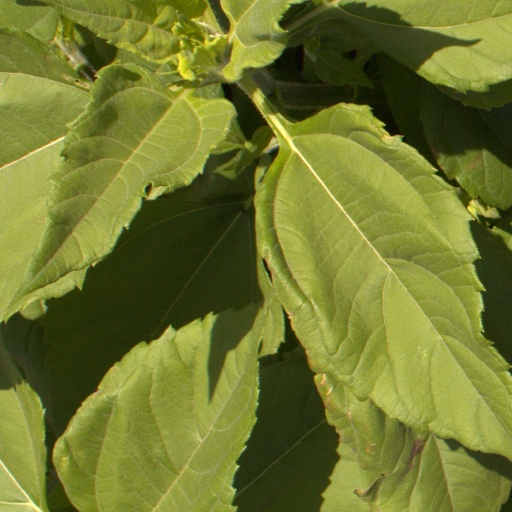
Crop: Jerusalem artichoke